Lewis Morris (governor)

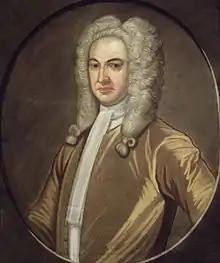
Portrait by John Watson

Lewis Morris (October 15, 1671May 21, 1746) was an American politician from the colonial period, who was chief justice of New York and British governor of New Jersey, was the first lord of the manor of Morrisania in New York City (in what is now the Bronx).